Northern Mannerism

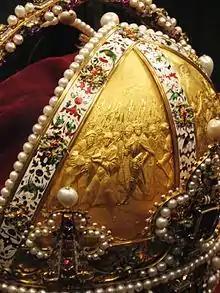
Detail of Rudolf's Imperial crown, gold, enamel and jewels. Prague, 1602

The Mannerist painters in the now permanently separated southern provinces of Habsburg Flanders in fact were less influenced by Prague than those in the United Provinces. They had more easy access to Italy, where Denis Calvaert lived from the age of twenty in Bologna, though selling much of his work back to Flanders. Both Marten de Vos and Otto van Veen had travelled there; Van Veen, who had actually worked in Rudolf's Prague, was the founder of the Guild of Romanists, an Antwerp club for artists who had visited Rome. They were more conscious of recent trends in Italian art, and the emergence of Baroque style, which in the hands of Van Veen's pupil from 1594 to 1598, Rubens, would soon sweep over Flemish art. In religious works, Flemish artists were also subject to the decrees of the Council of Trent, leading to a reaction against the more extreme virtuosities of Mannerism and to a clearer, more monumental style akin to the Italian "maniera grande". In the retables of de Vos, for example, "a tempered Mannerism is combined with a preference for narrative that is more in line with Netherlandish tradition".